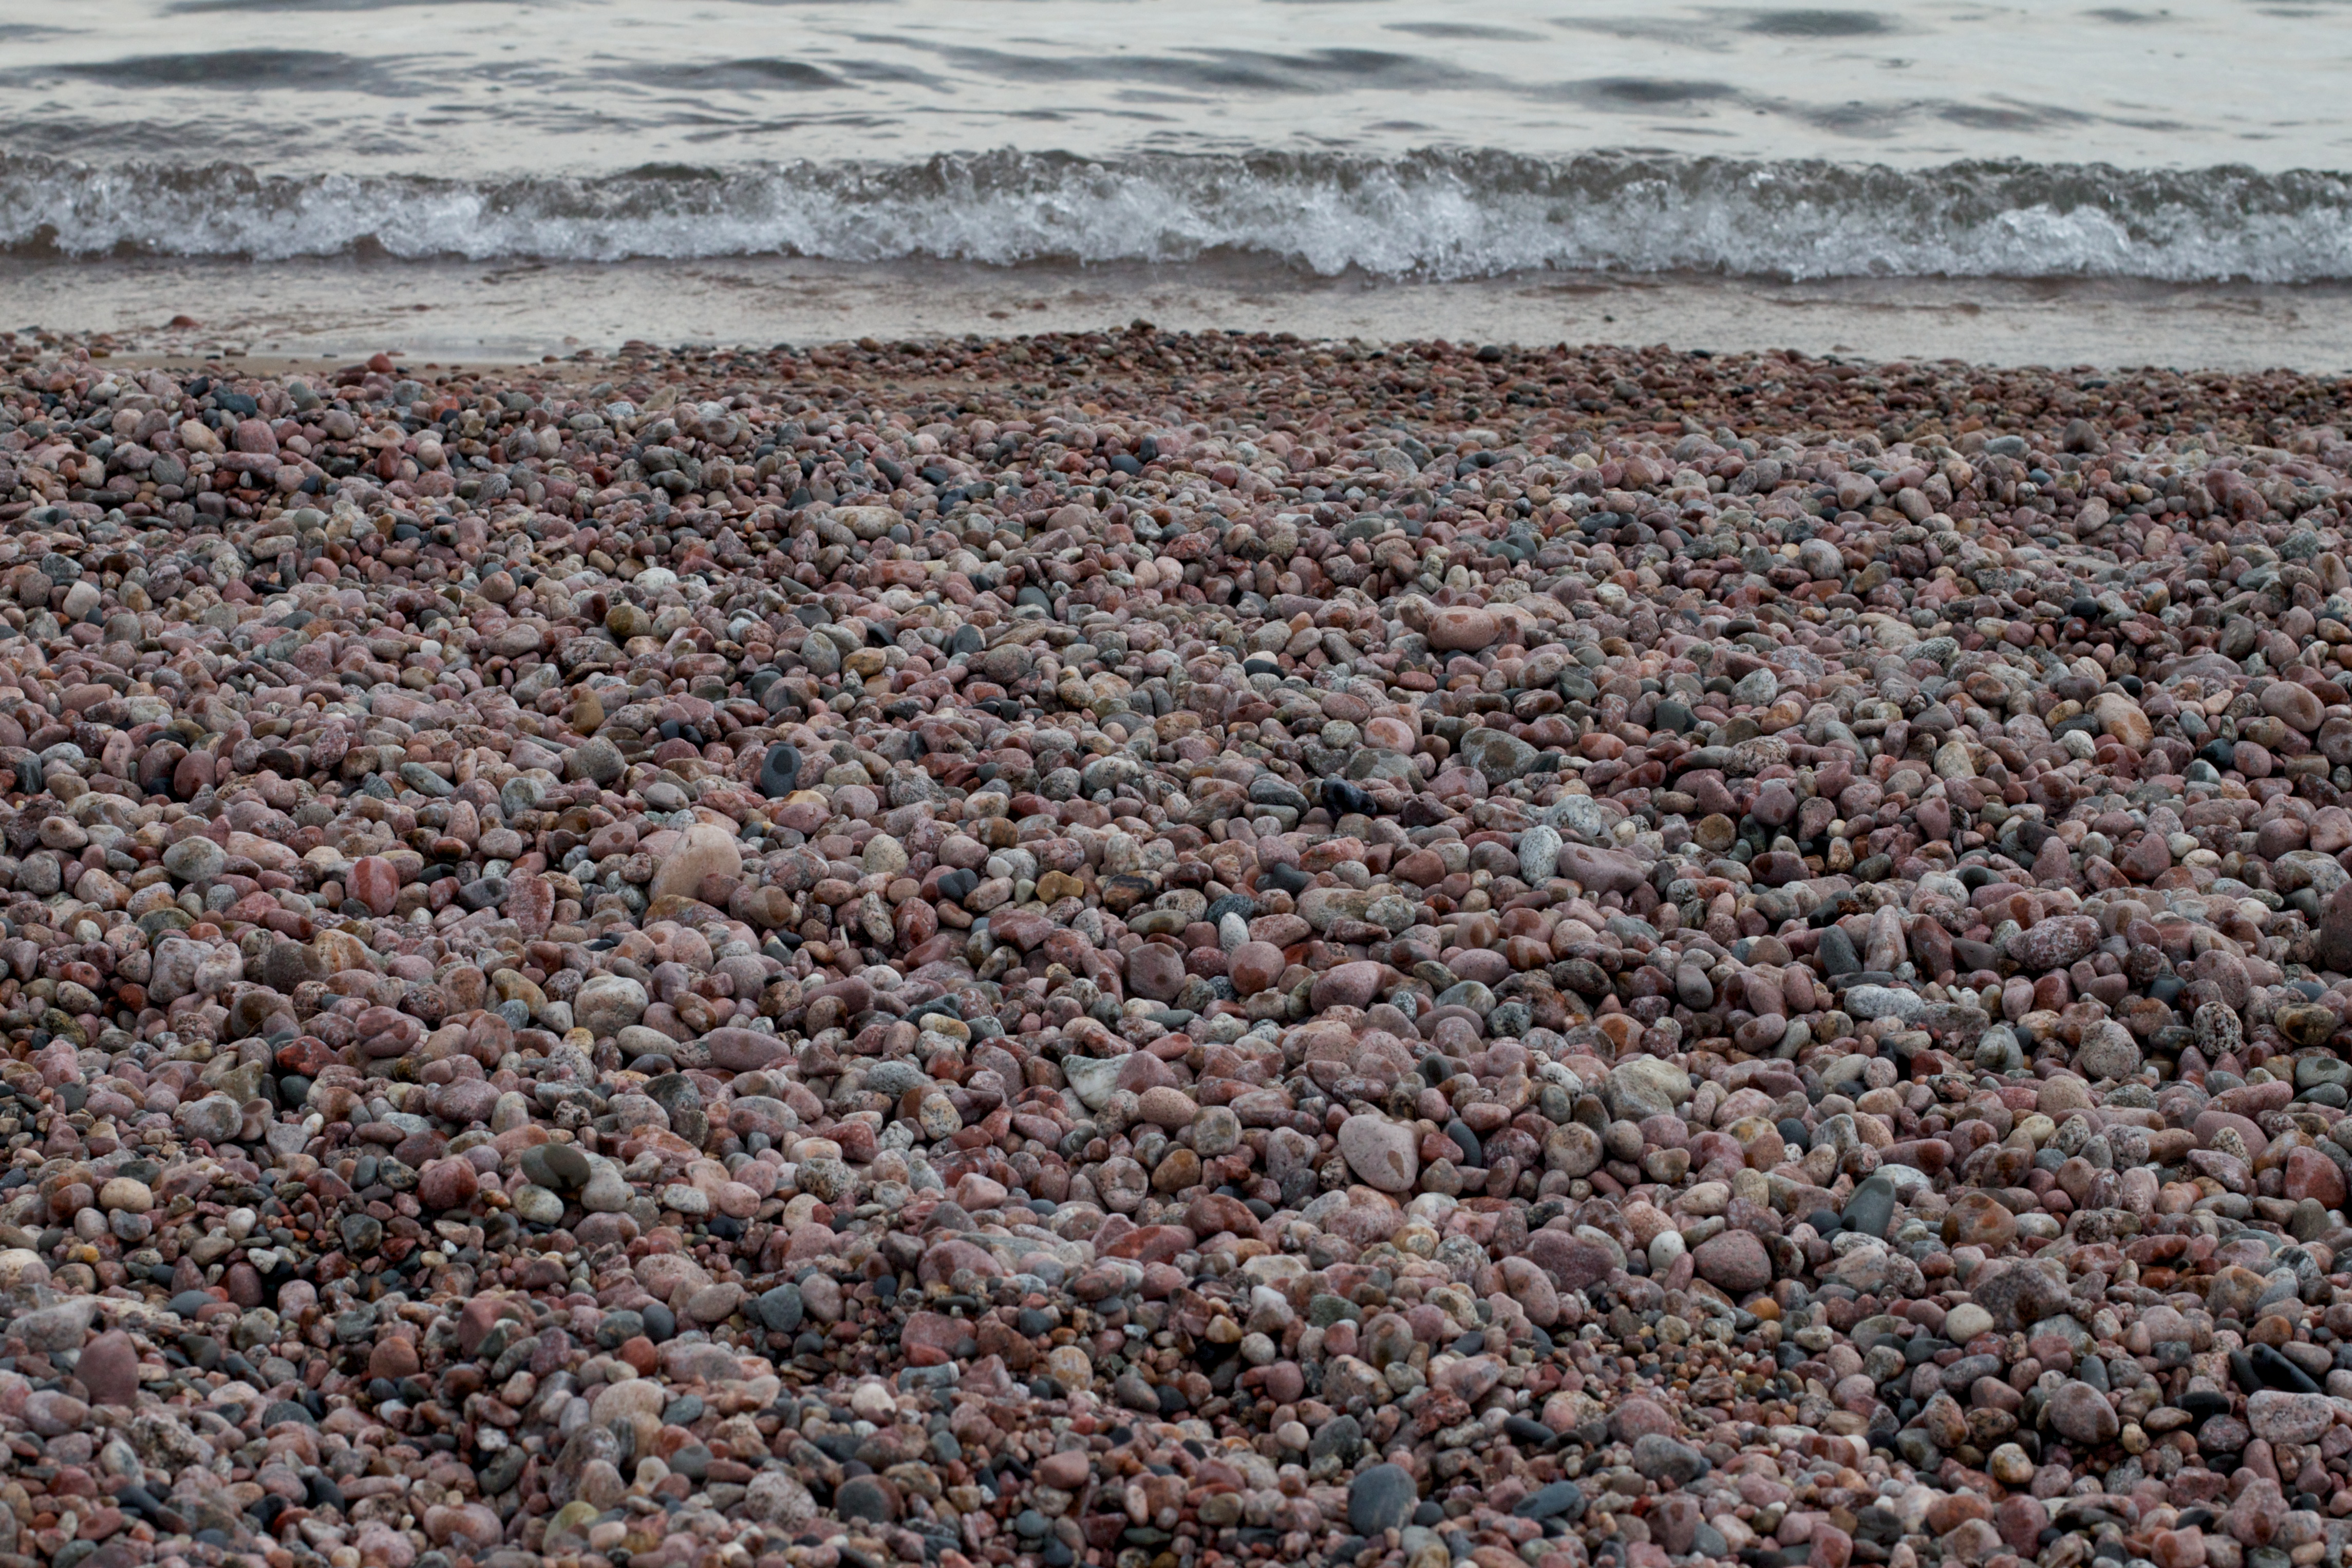
sea, coast, sand, rock, shore, asphalt, pebble, soil, material, geology, gravel, odyssey, mudflat